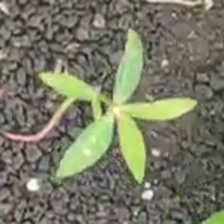
Weed species: Moti_dudhi(Euphorbia_geneculata_L)